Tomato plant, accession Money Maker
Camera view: horizontal (90 deg, fisheye); turntable rotation: 300 degrees
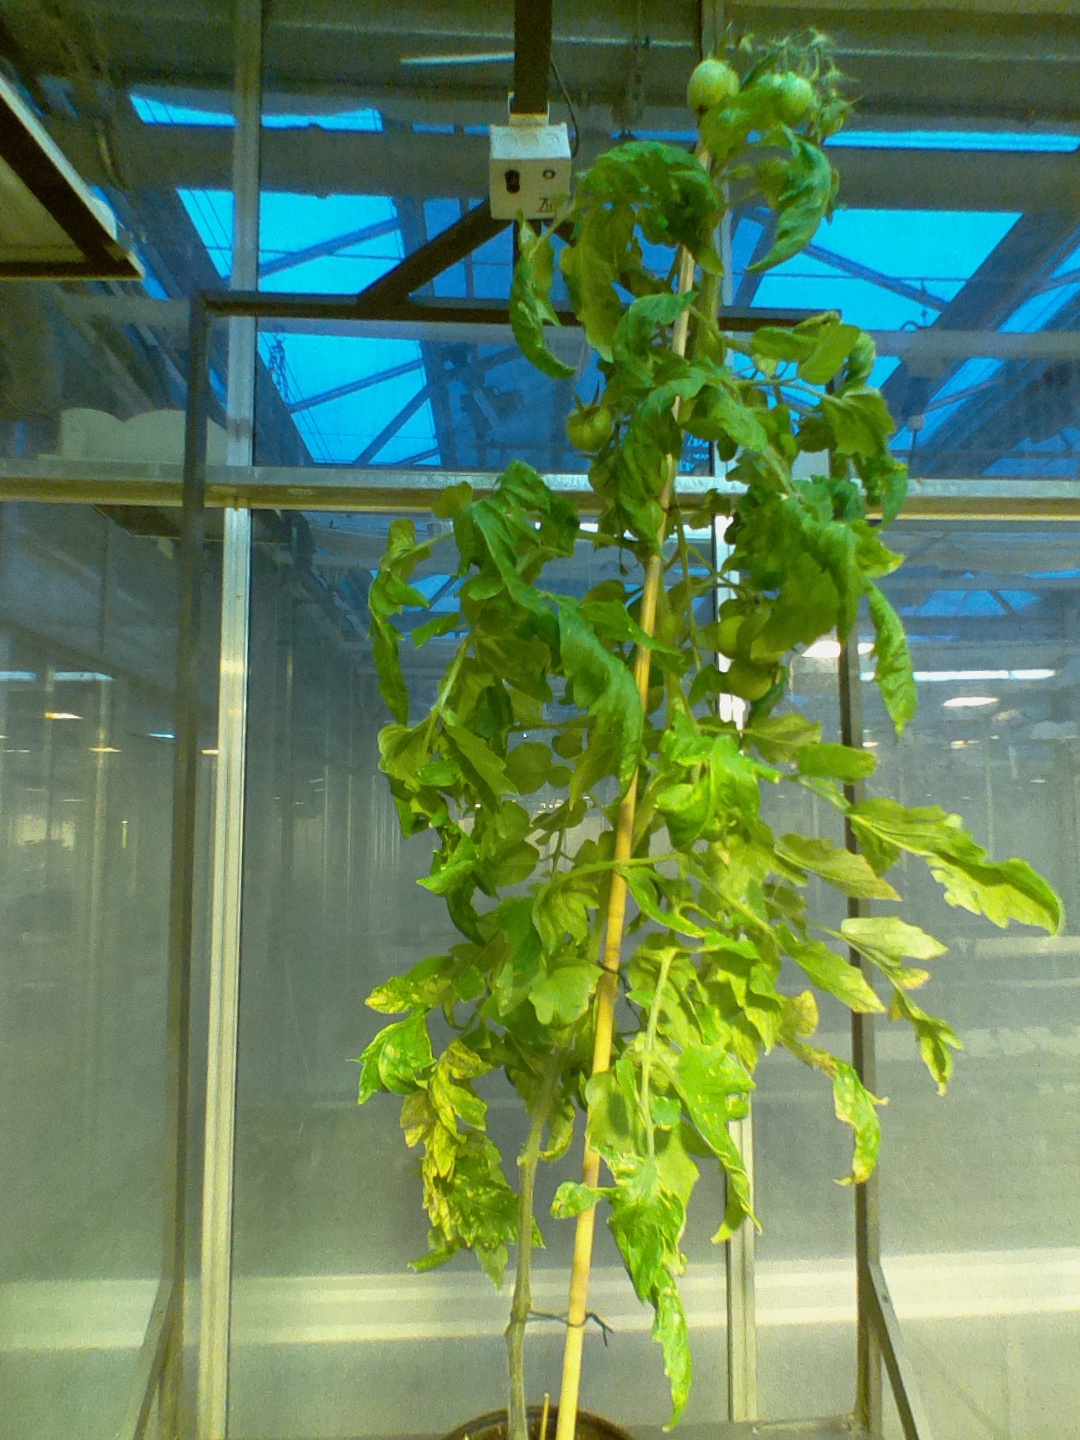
BBCH growth stage 78: 80% -90% of final fruit size